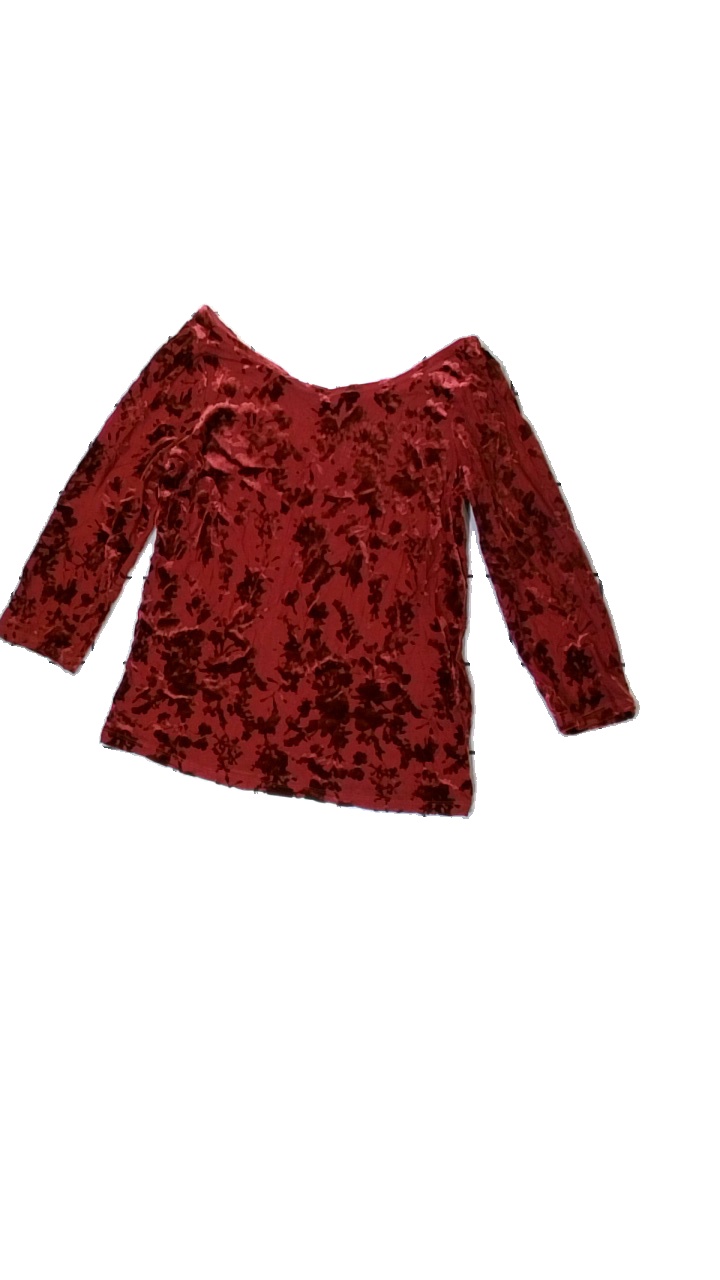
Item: Top (Ladies)
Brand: Lindex
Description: röd tröja
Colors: Red
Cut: Regular
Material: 52% polyester 48% nylone
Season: All
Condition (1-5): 5
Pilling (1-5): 5
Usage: Reuse
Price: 50-100